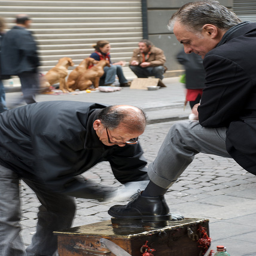
A man shining another mans black shoe on top of a box.
A guy on the side of a street getting his shoes shined.
A man receives a shoe shine on the street side.
A person shining shoes on a box, in the road.
a man shining another mans shoes on the street